Zellers

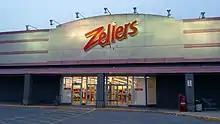
The storefront of the re-opened Zellers in Bells Corners, Ottawa (closed again in 2020)

On January 13, 2011, it was announced that American retail chain Target Corporation would purchase the lease agreements of up to 220 Zellers stores for $1.825 billion. Under the agreement, Zellers would sublease the properties and continue to operate them as Zellers locations until January 2012 at the earliest, and at the latest the end of March 2013. At the time of this announcement, Zellers operated 273 stores, well below the 350 stores it had in 1999.